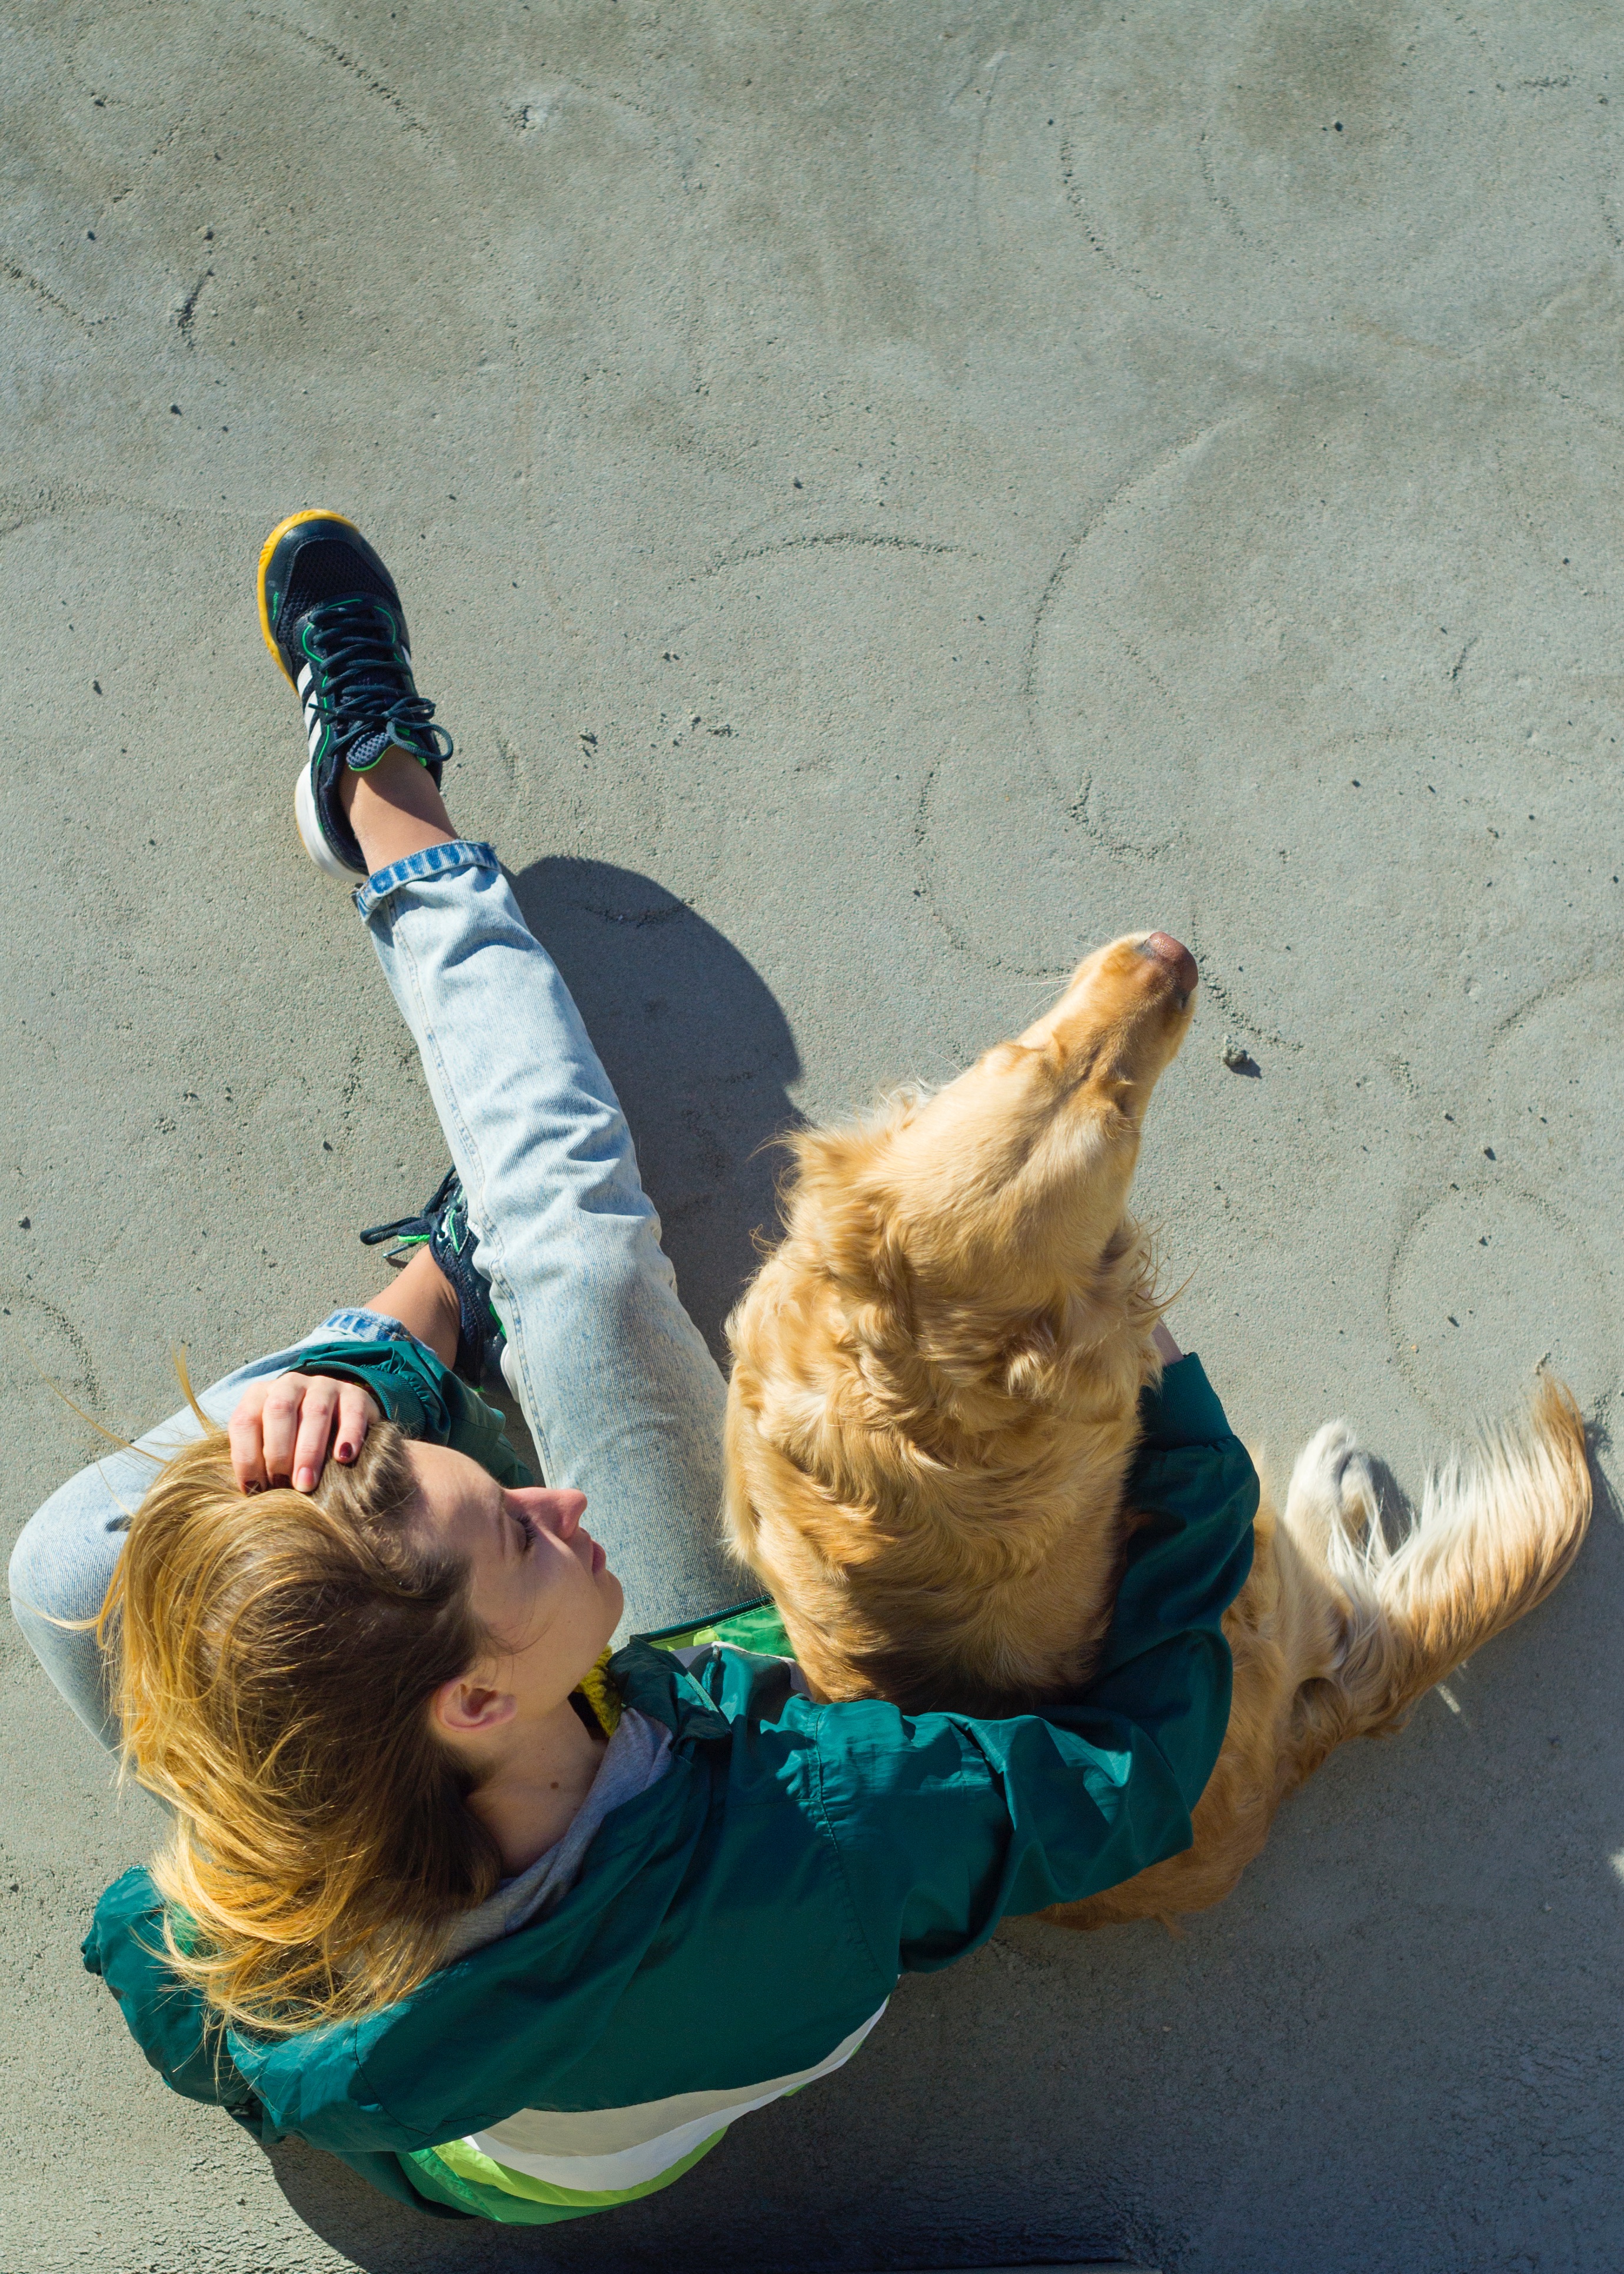
person, child, fun, human action